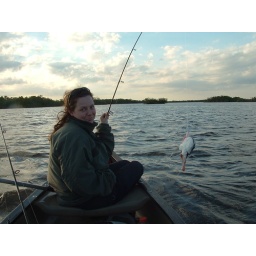
cat fish head, th ebody was bitten off by a shark :(